Roman Bartoszcze

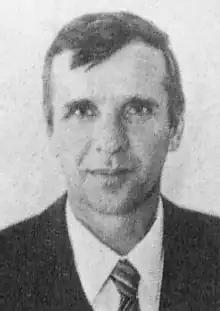

Roman Bolesław Bartoszcze (9 December 1946 – 31 December 2015) was a Polish agrarian politician from the Polish People's Party (PSL).